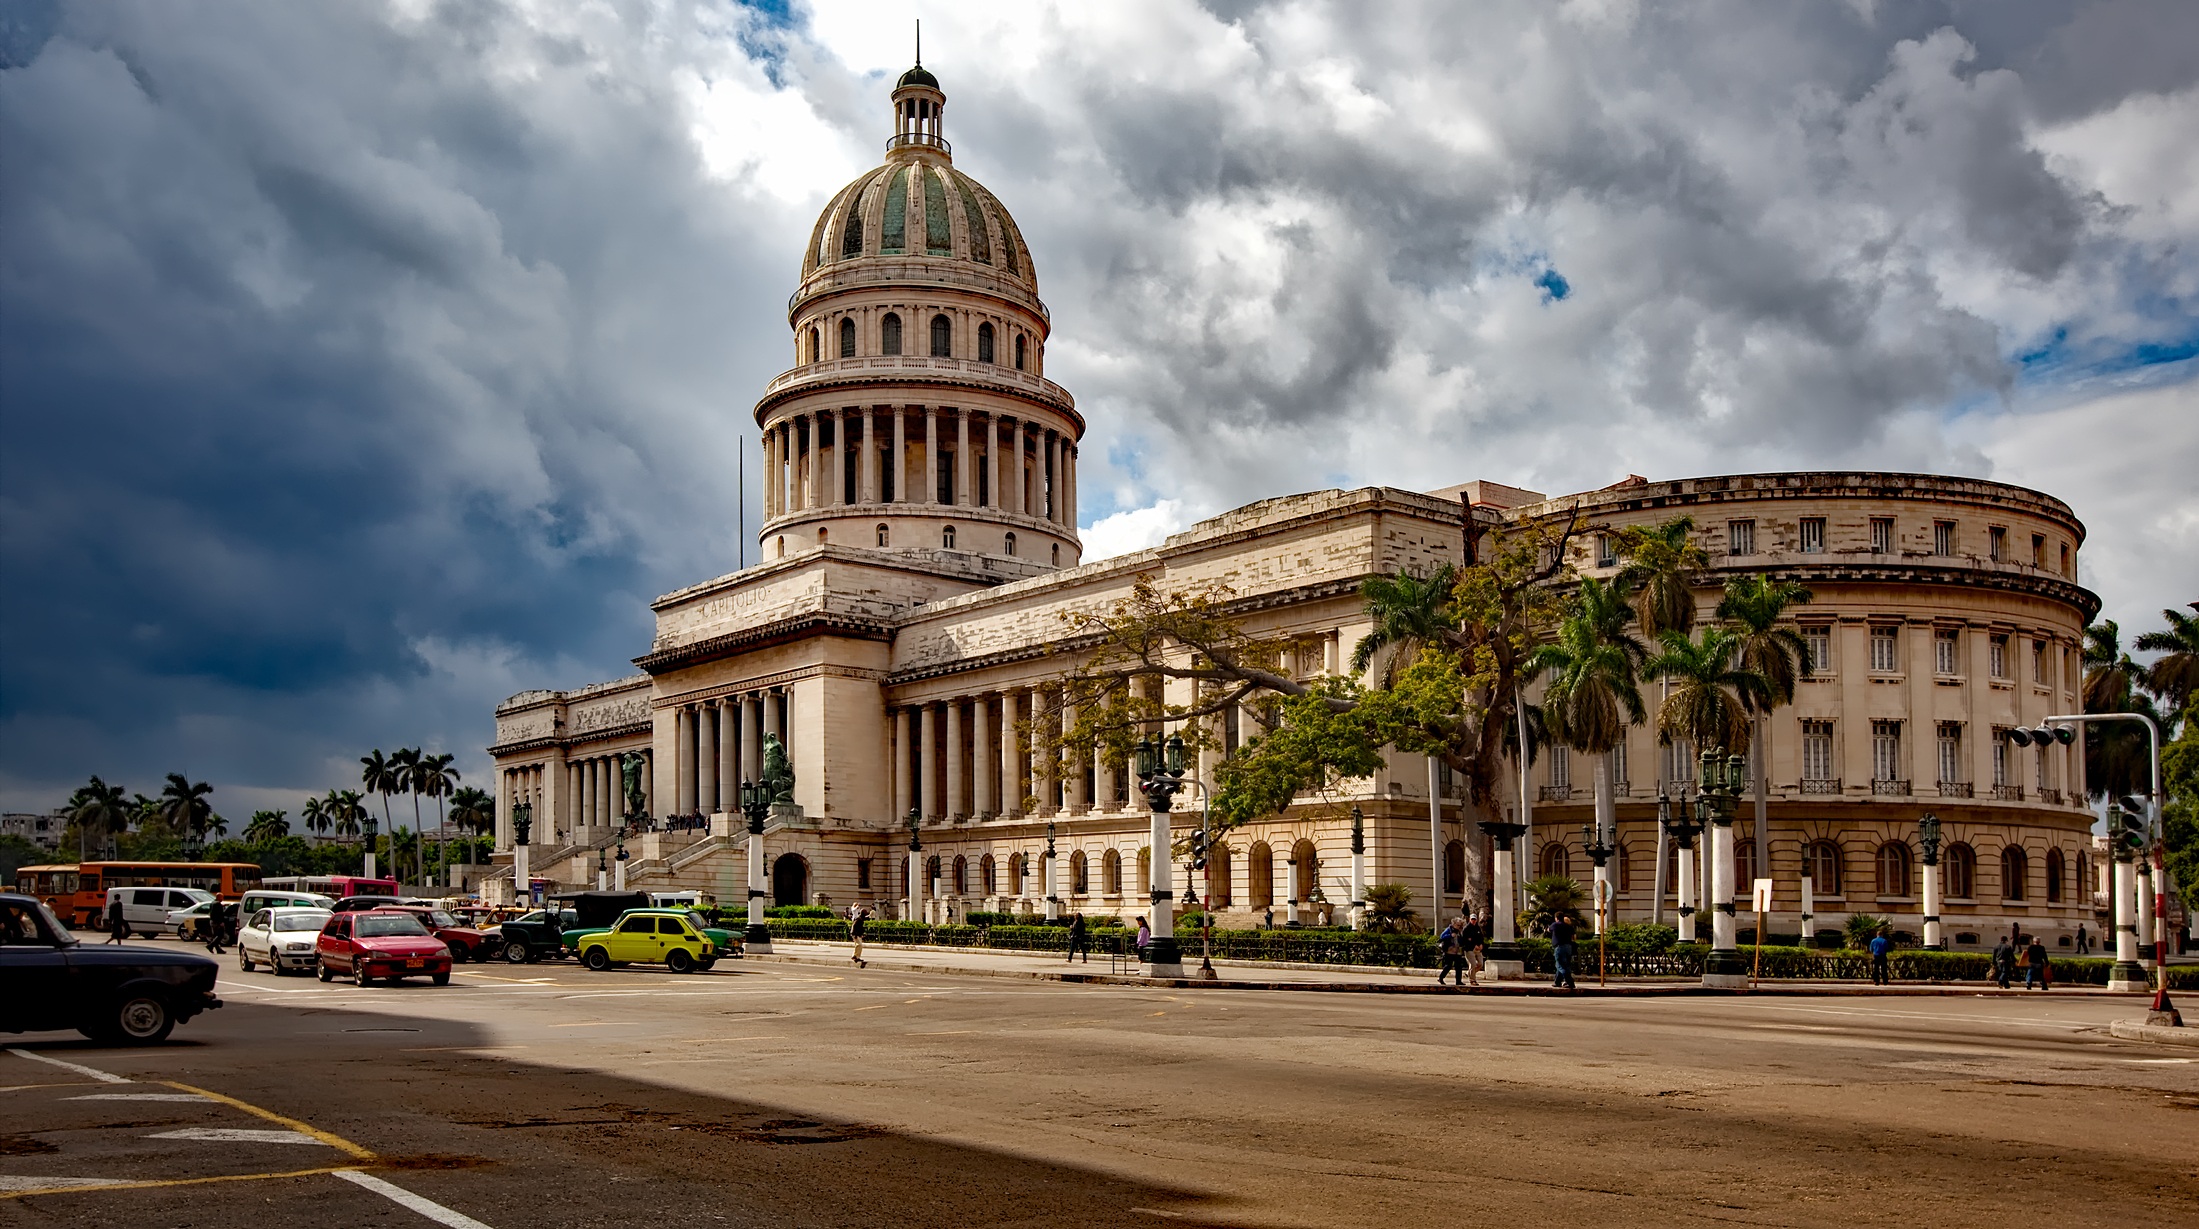
architecture, sky, skyline, vintage, antique, town, building, old, city, urban, cityscape, panorama, downtown, plaza, disrepair, landmark, church, cathedral, historic, place of worship, weathered, capitol building, cuba, hdr, clouds, automobiles, cars, town square, classic, palm trees, havana, cities, neighbourhood, urban area, human settlement